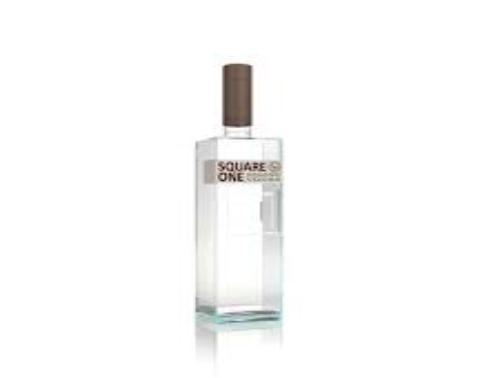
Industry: Food